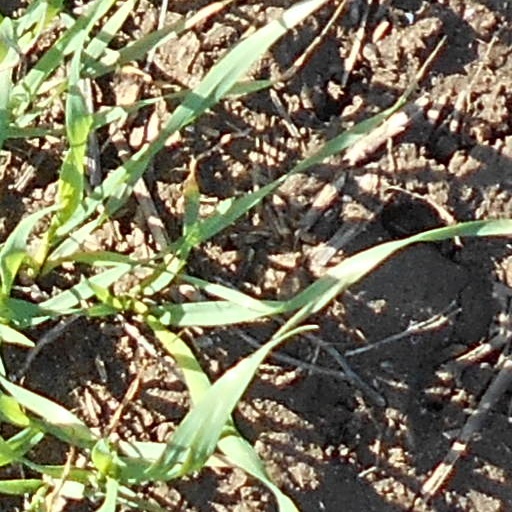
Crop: wheat